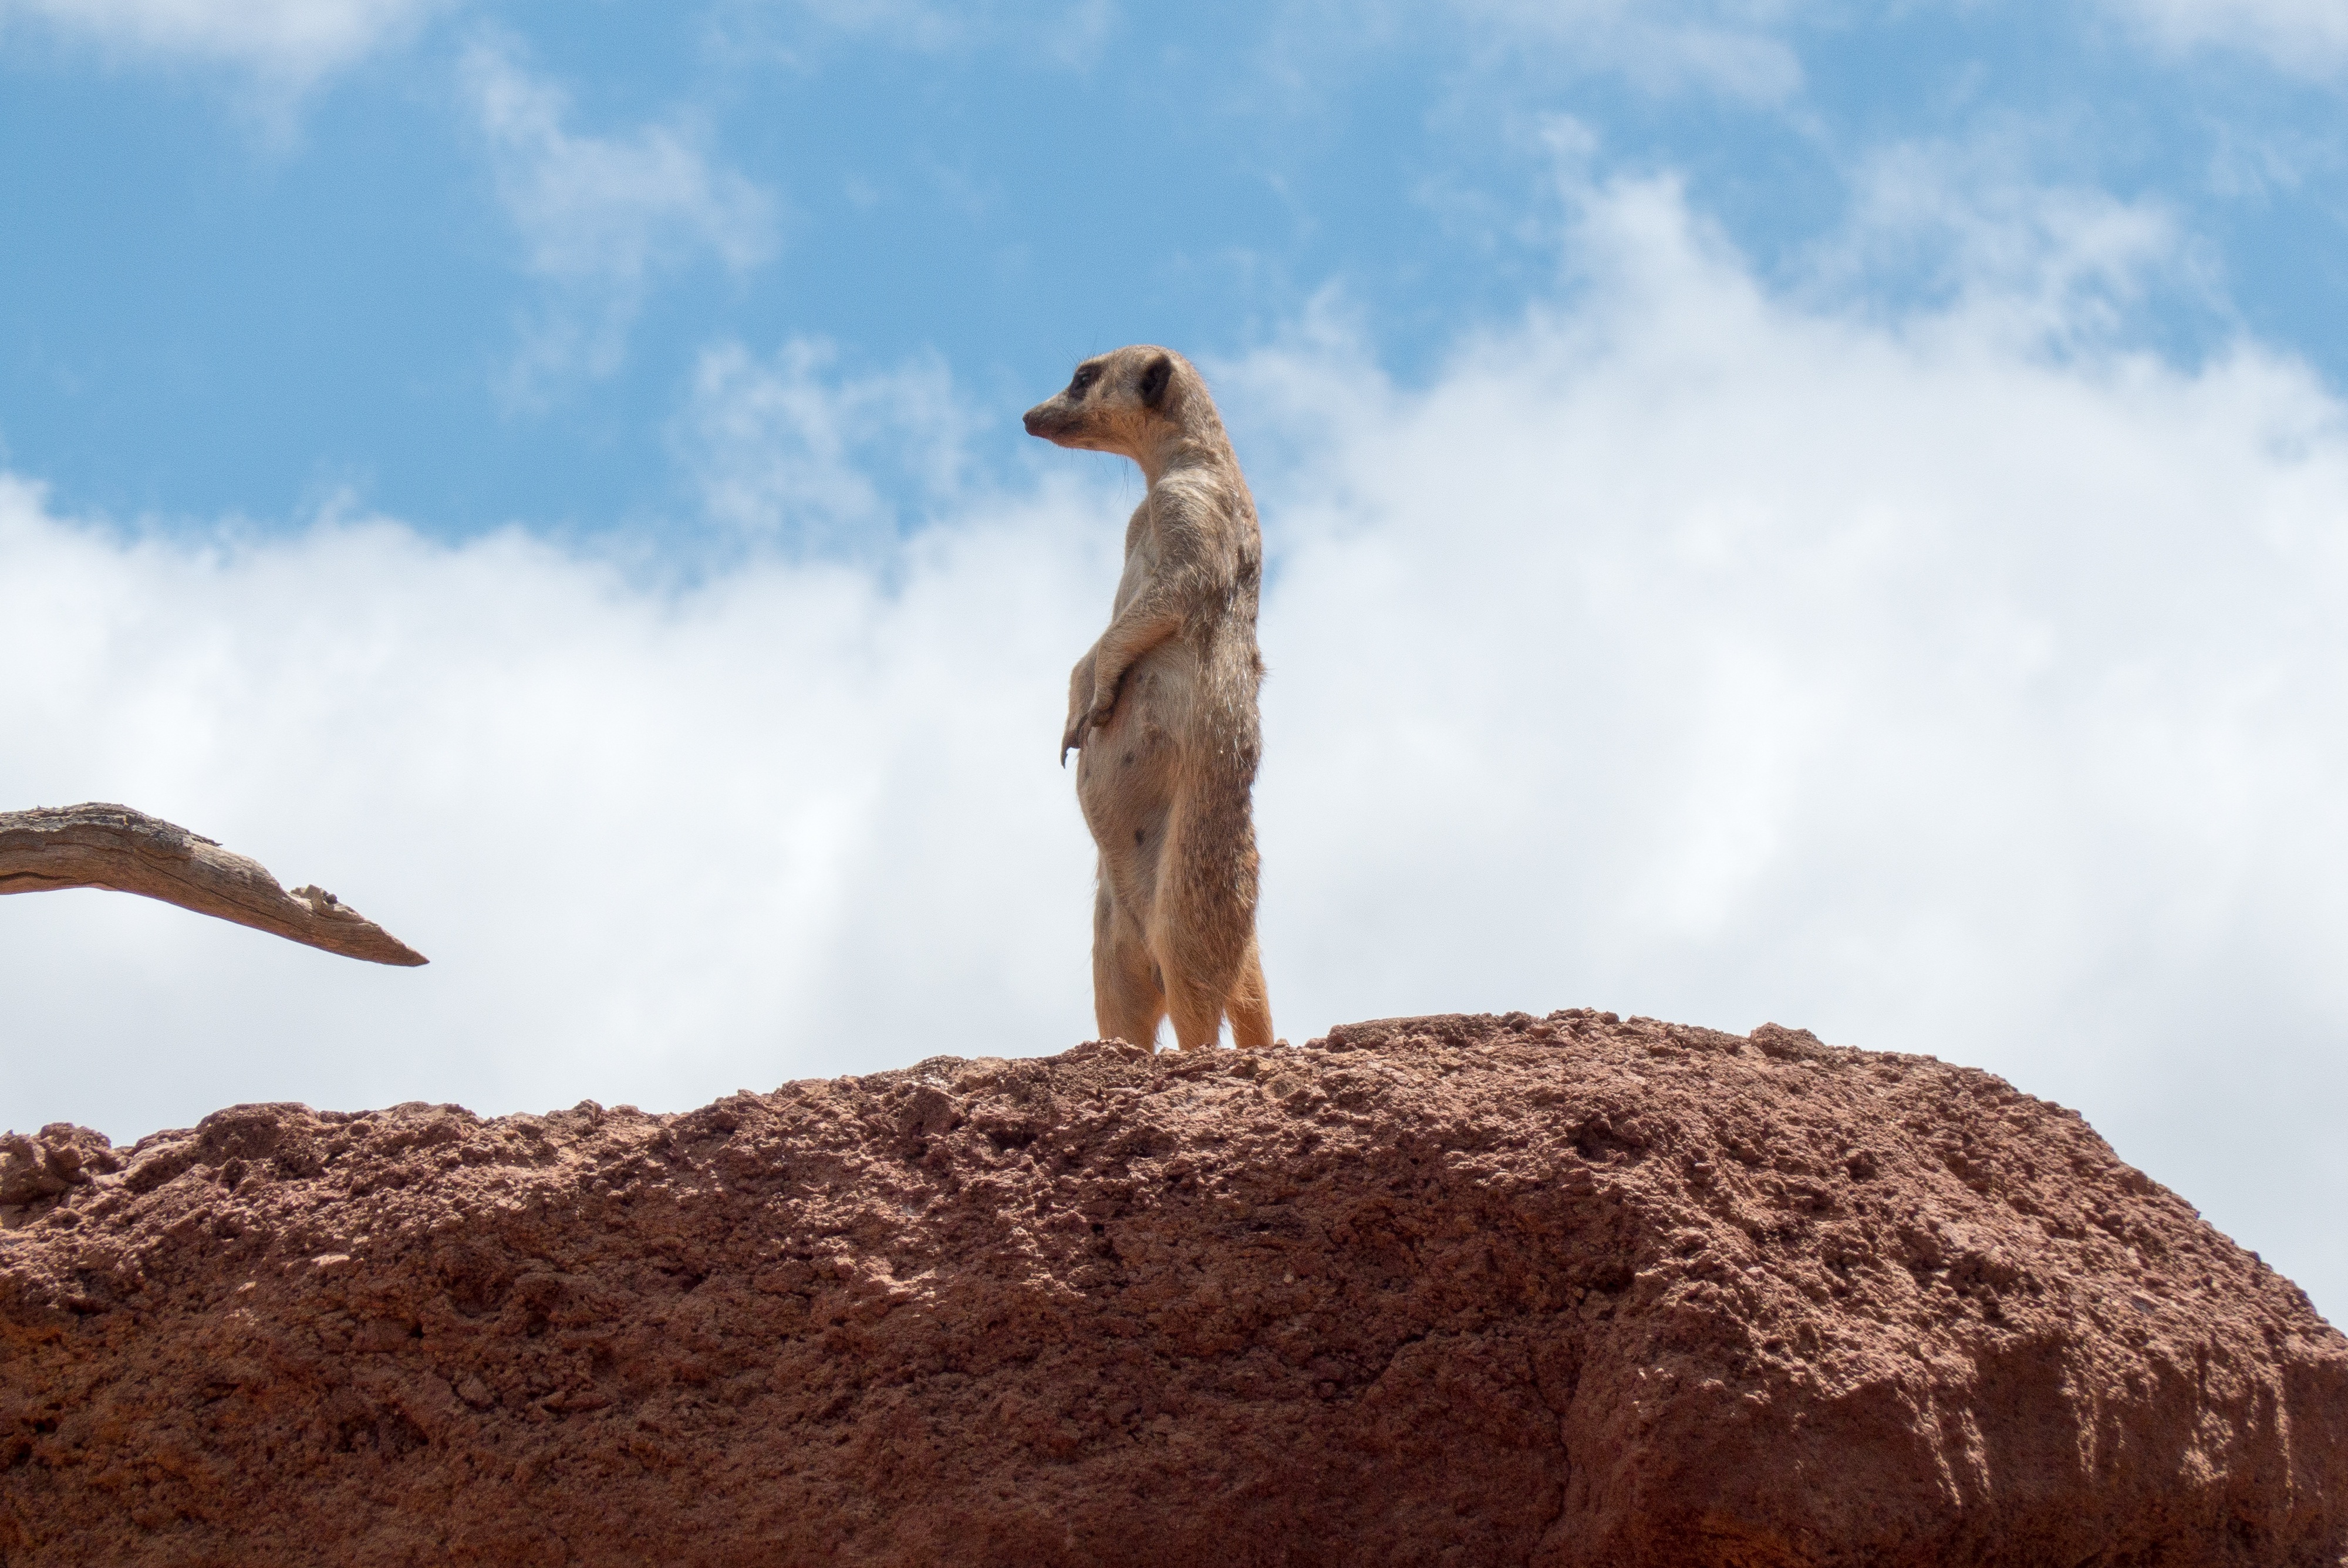
watch, sand, rock, cute, wildlife, fauna, guard, meerkat, attention, supervisor, keep an eye out, ausschau